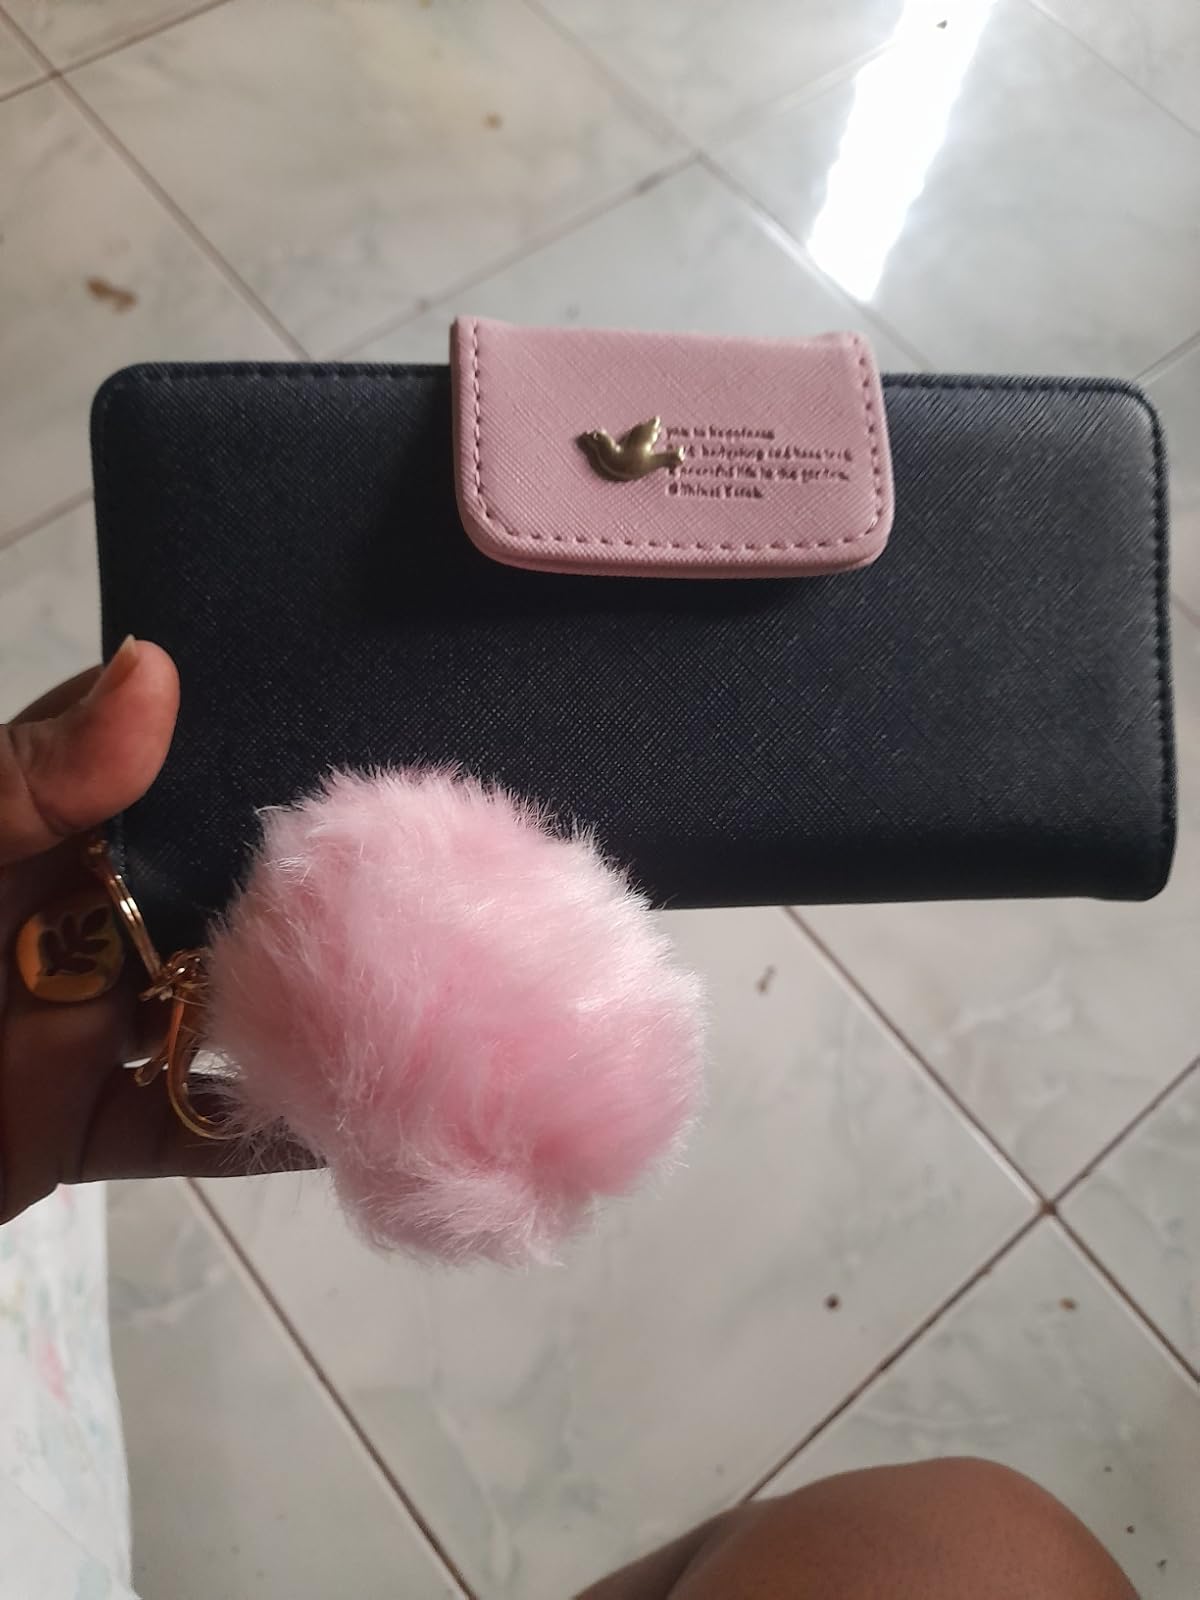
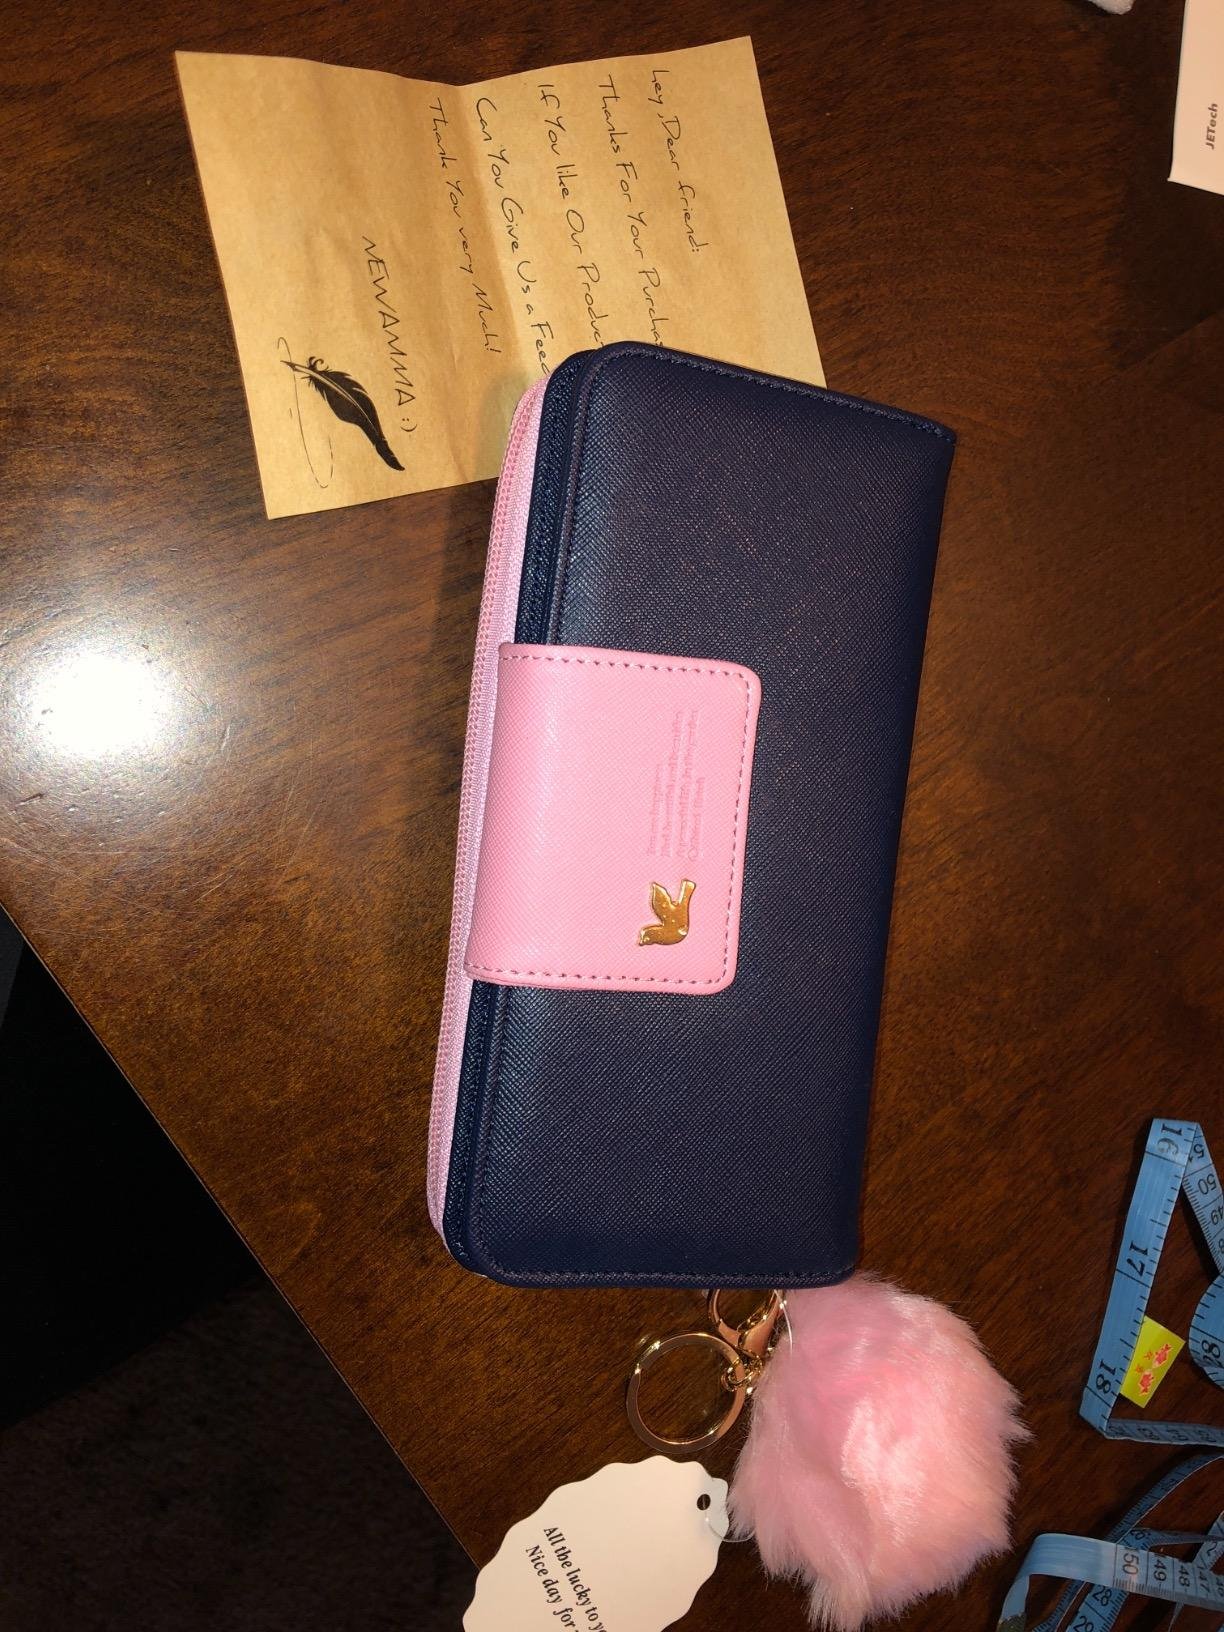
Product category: accessories_handbag
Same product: yes